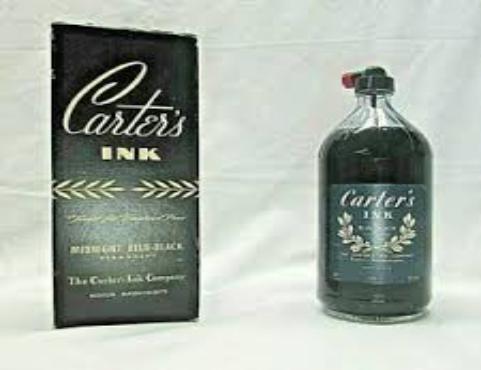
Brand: Carter's Ink
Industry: Necessities